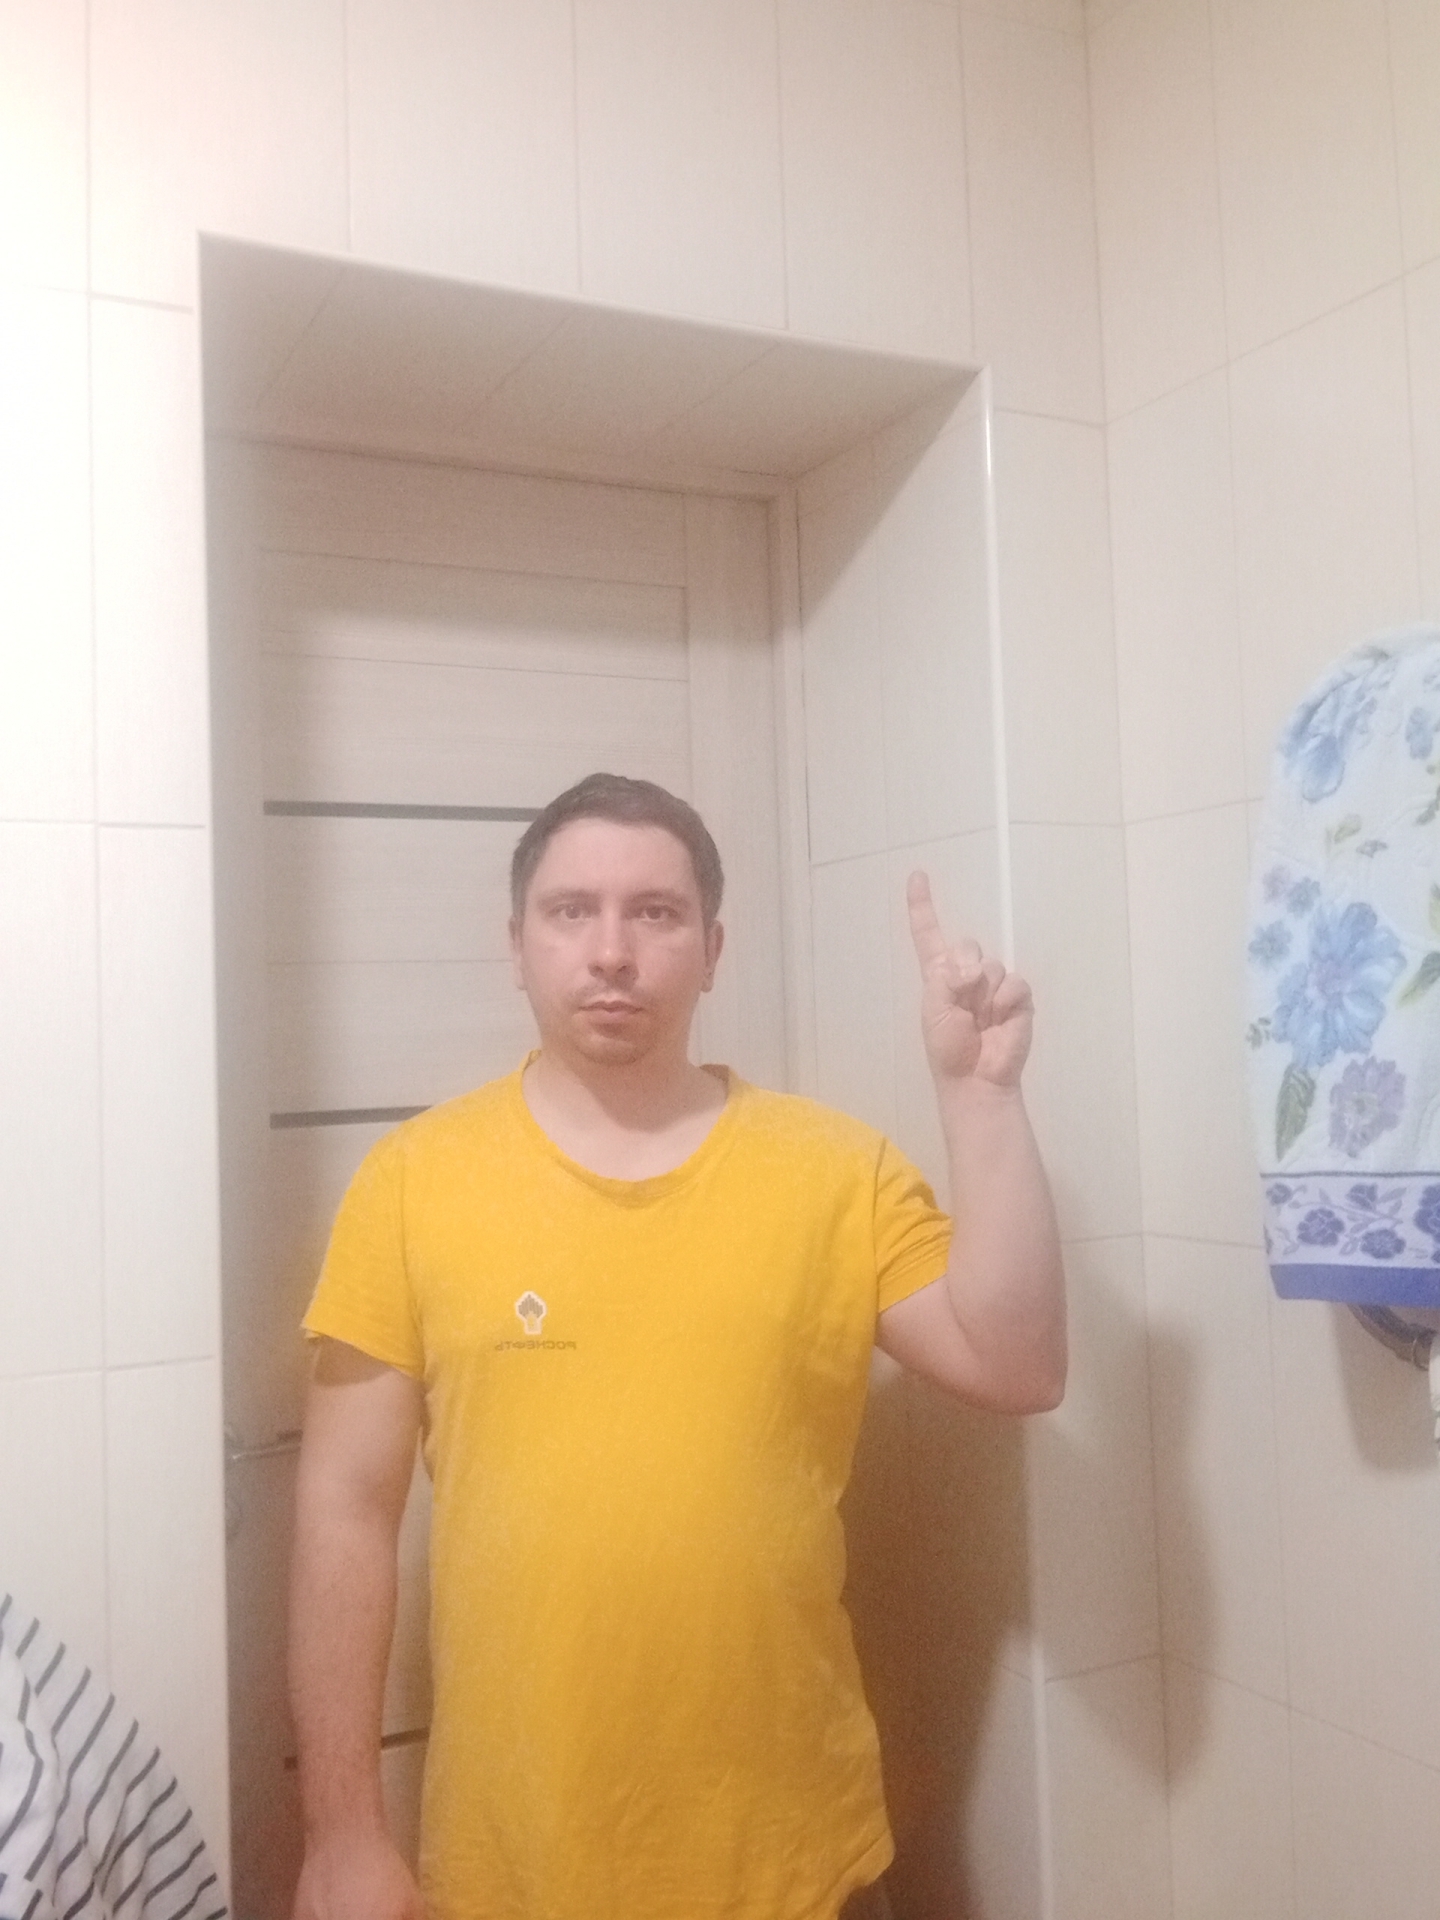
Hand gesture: one